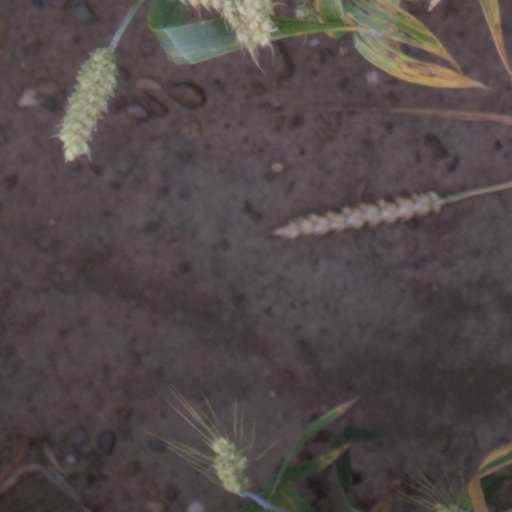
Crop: wheat